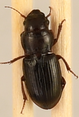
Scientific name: Cratacanthus dubius
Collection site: North Sterling NEON (STER), plot STER_028